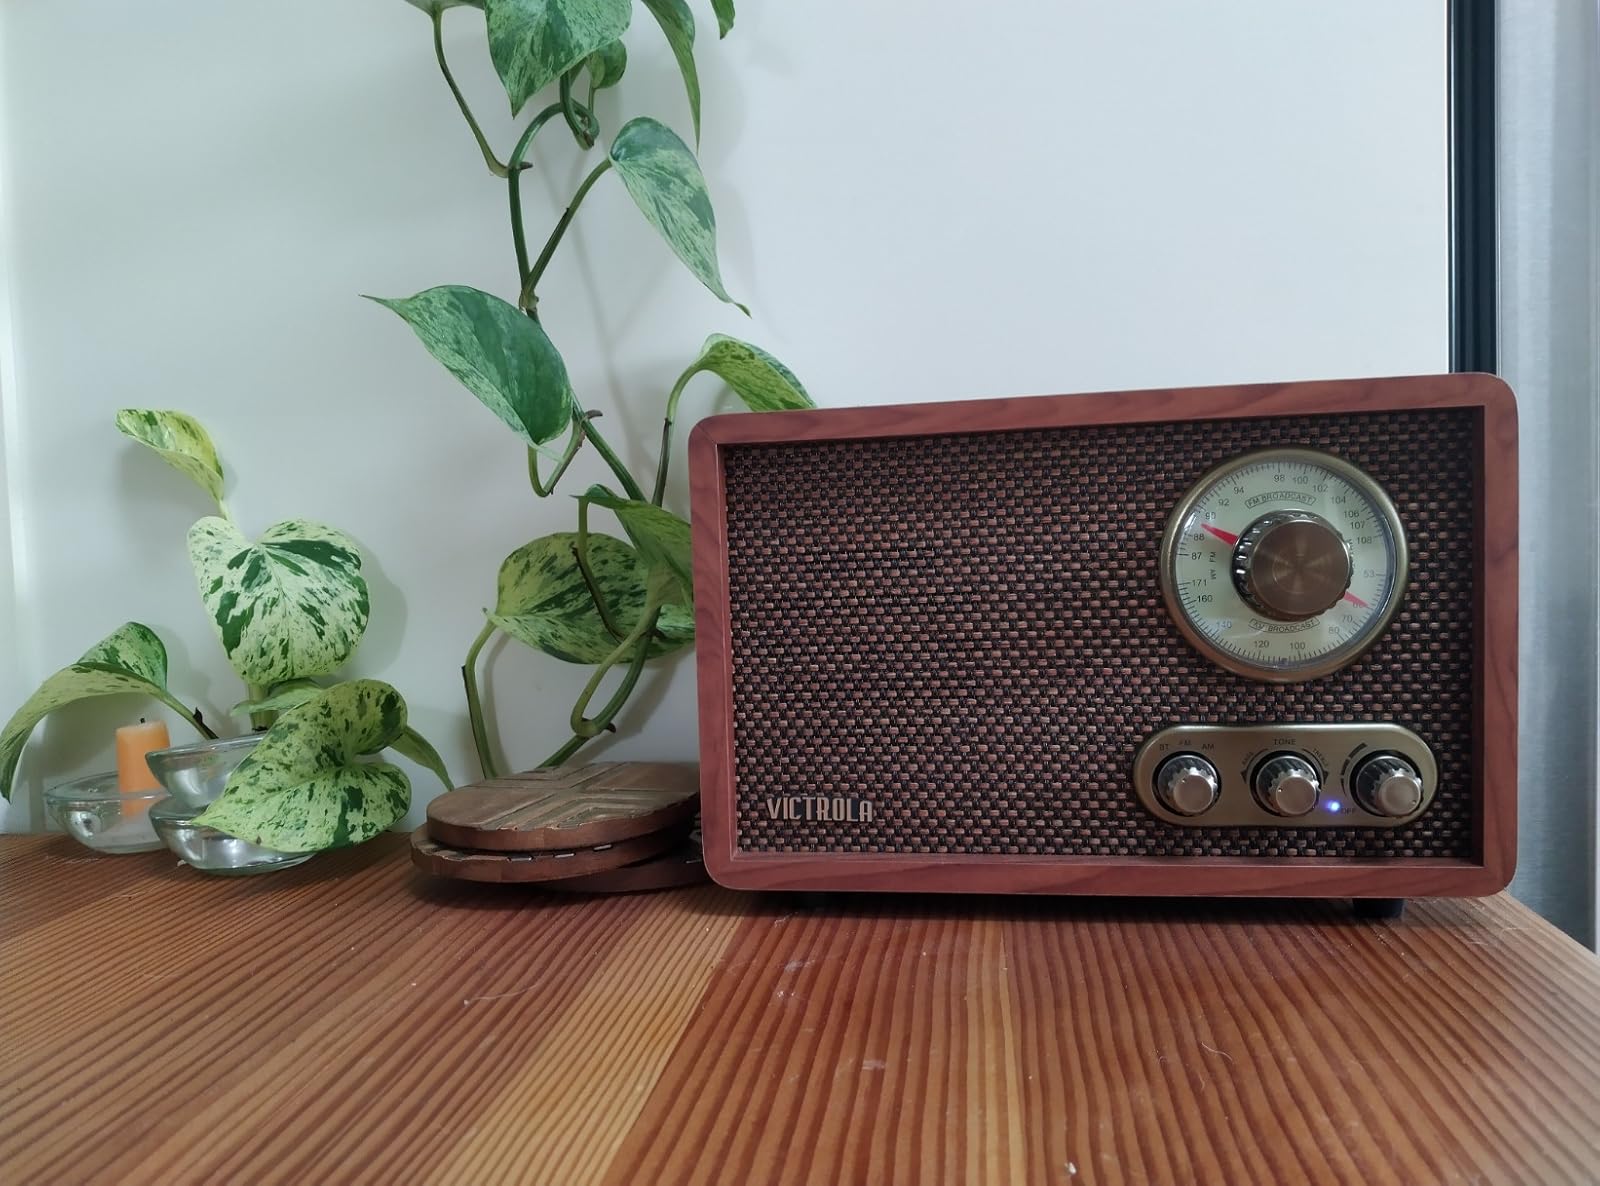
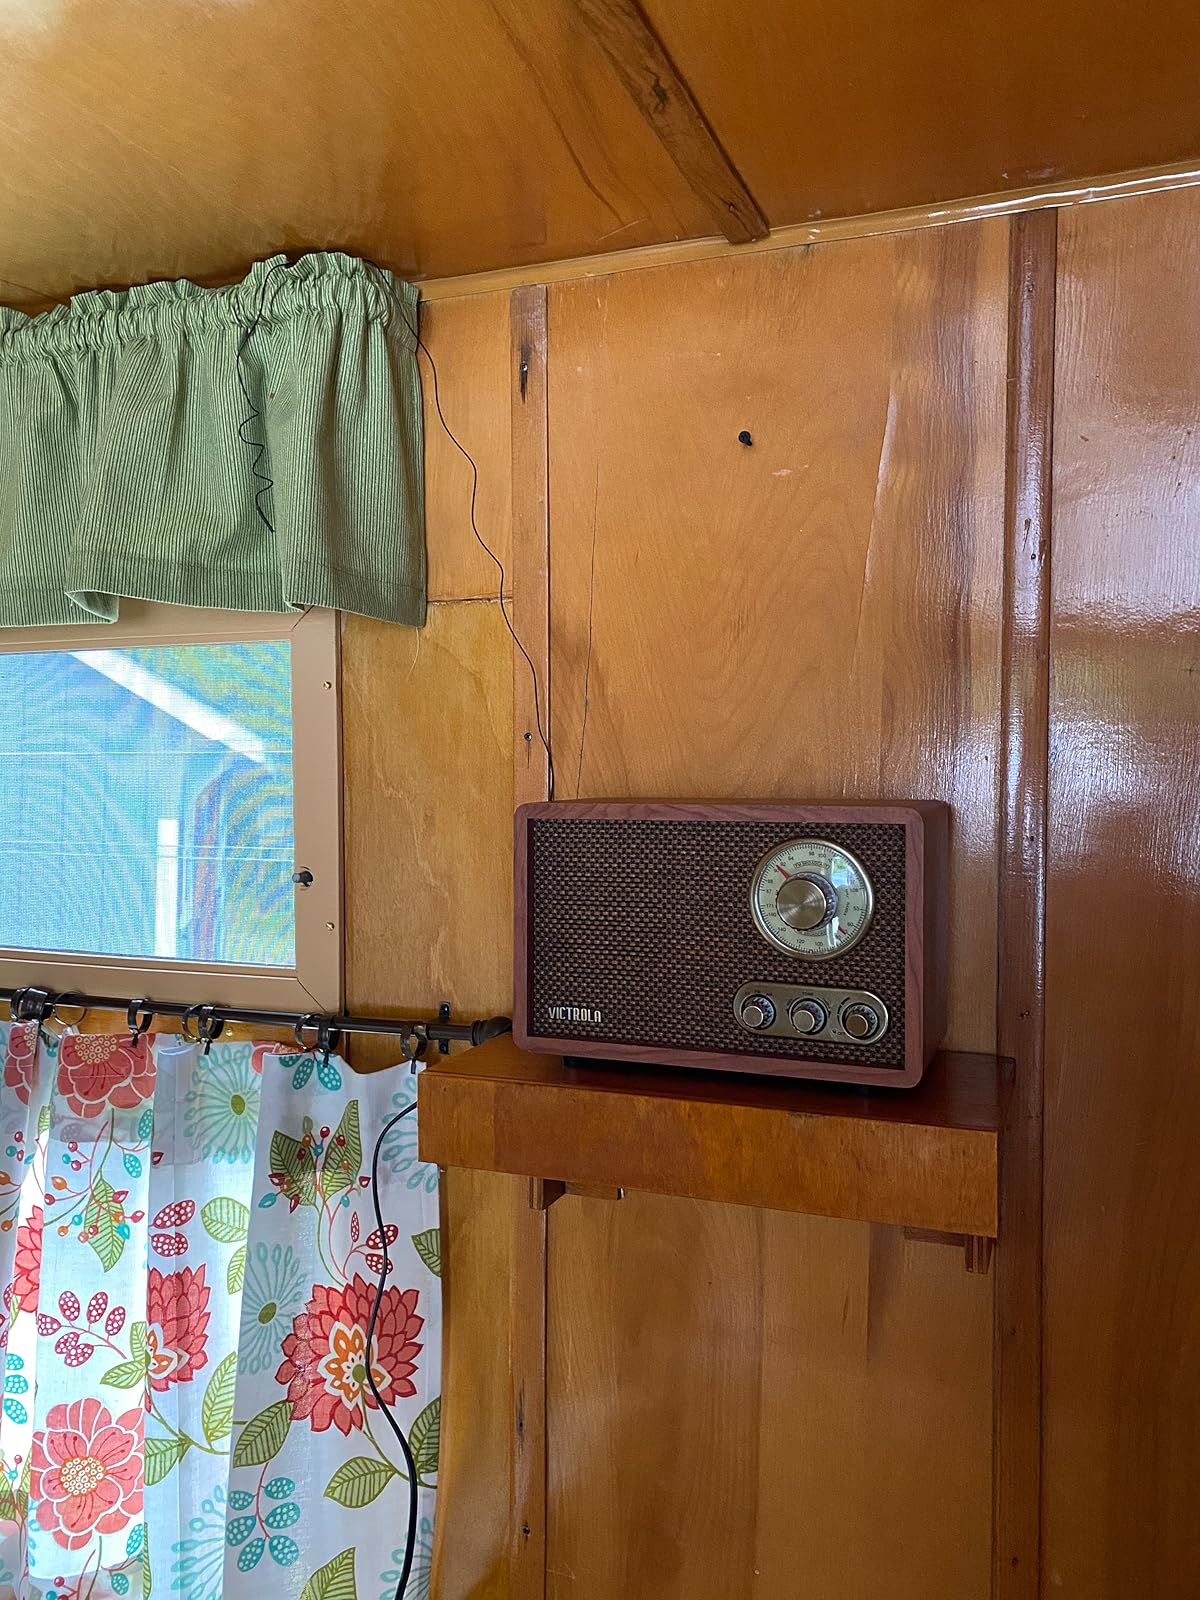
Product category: radio
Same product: yes